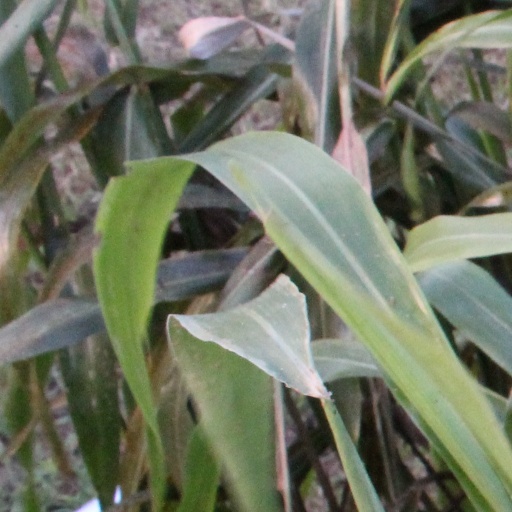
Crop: sorghum